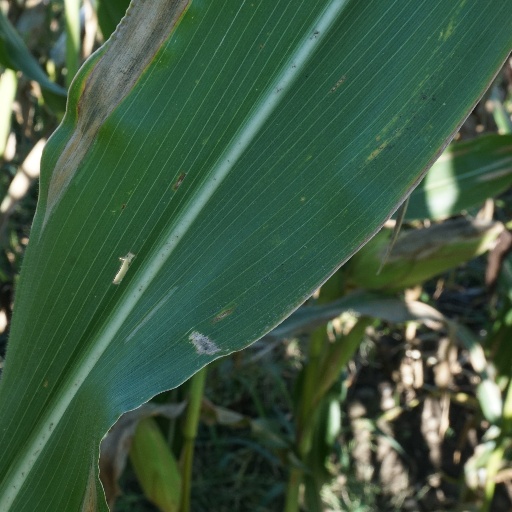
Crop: maize; corn